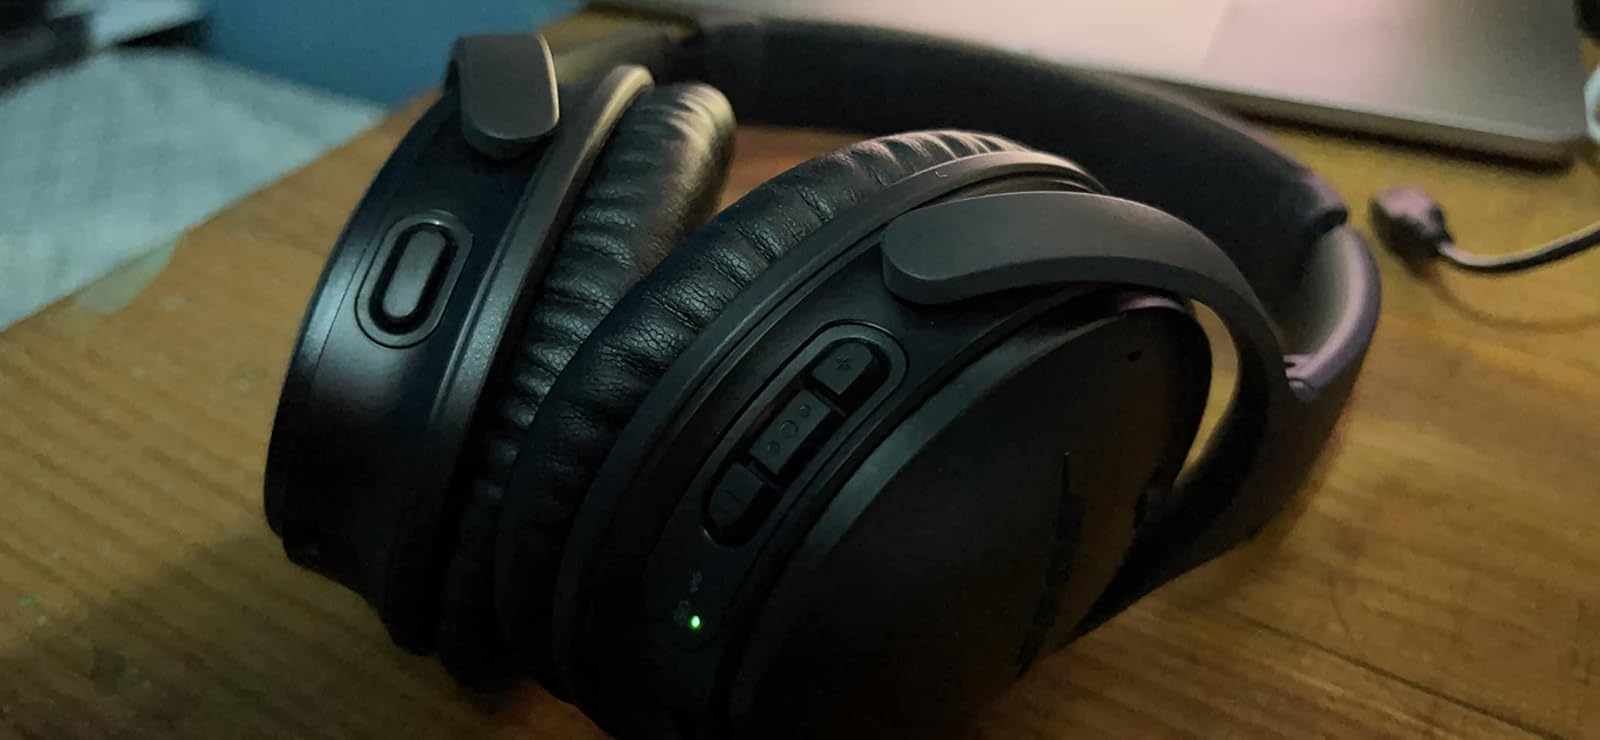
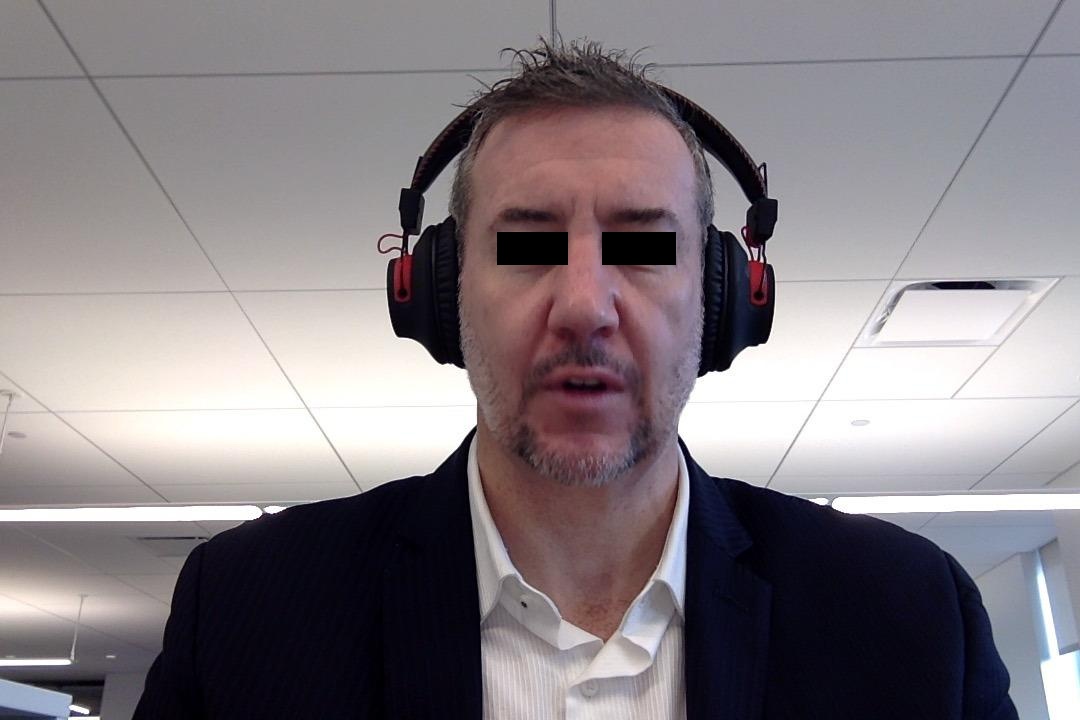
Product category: headphones
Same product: no